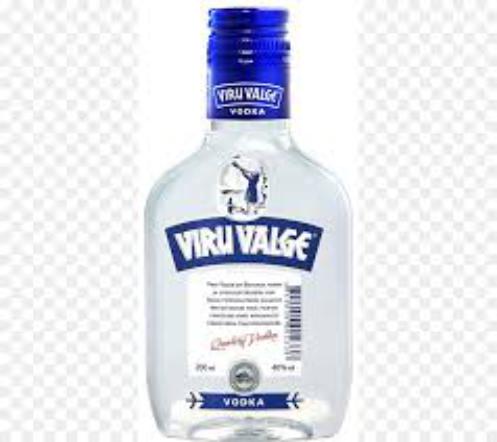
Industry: Food